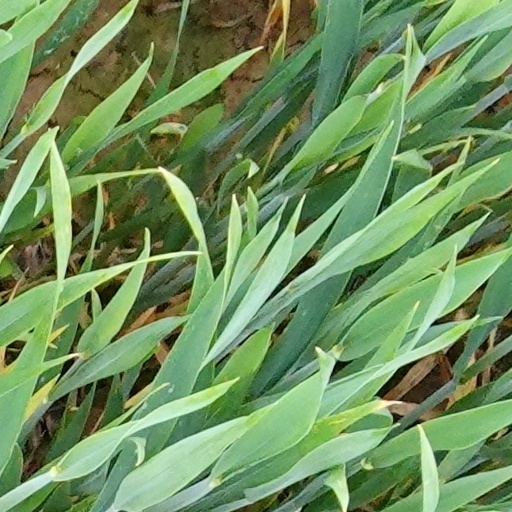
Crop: wheat